Zagradec, Ivančna Gorica

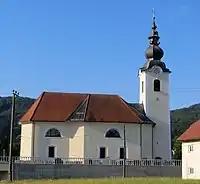
Immaculate Conception Church

The parish church in the settlement is dedicated to the Immaculate Conception and belongs to the Roman Catholic Diocese of Novo Mesto. It was built in 1797 on the site of an earlier church.